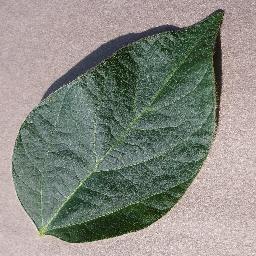
Label: Soybean___healthy